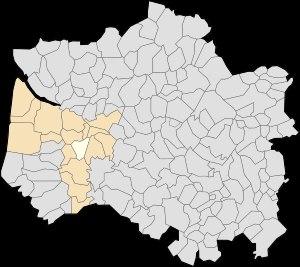
Campigneulles-les-Petites est une commune française située dans le département du Pas-de-Calais en région Hauts-de-France.